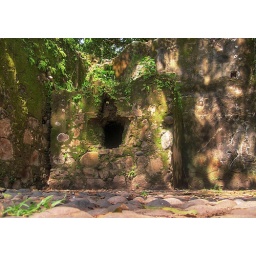
The kitchen in the old house of Hernan Cortez.